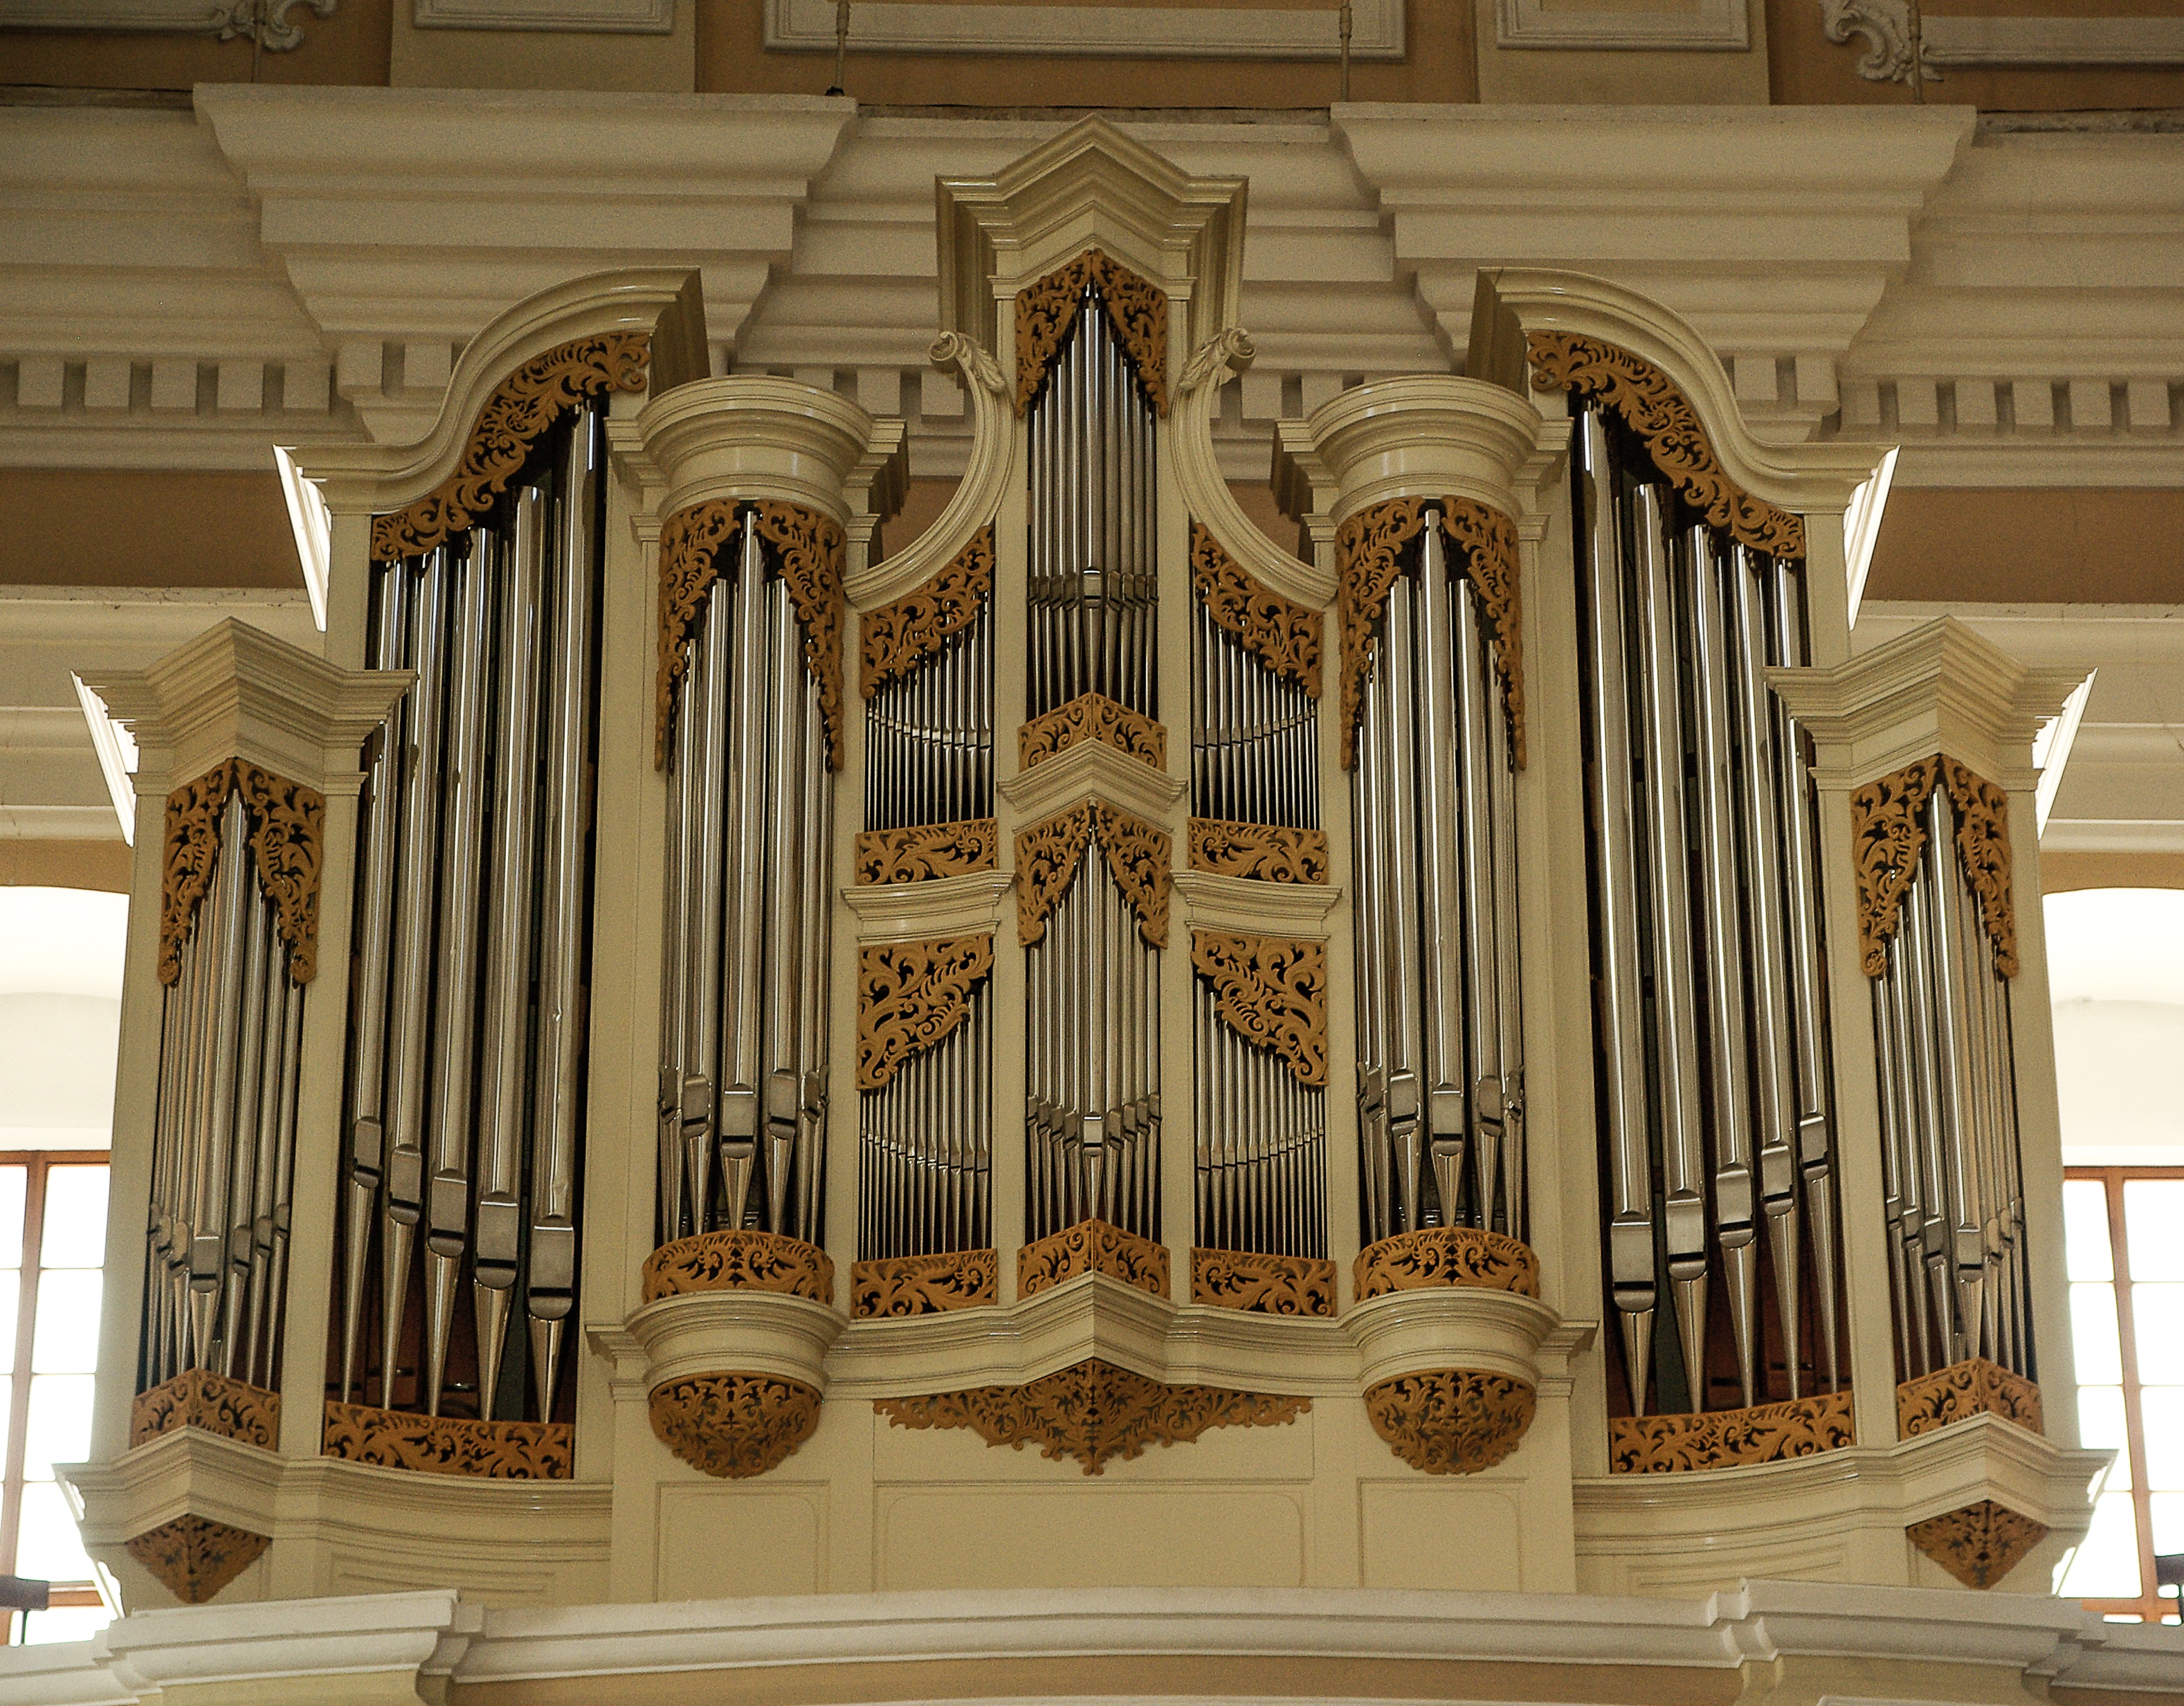
keyboard, technology, church, cathedral, musical instrument, organ, lithuania, vilnius, wind instrument, pipe organ, organ pipe, electronic device, computer component